Yael Averbuch West

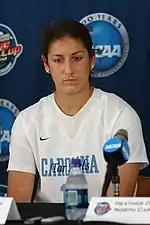
Averbuch as a Tar Heel

During her career as a center midfielder at the University of North Carolina at Chapel Hill, Averbuch set a record starting 105 consecutive games. She was a two-time captain and was selected first-team All-Performer the Atlantic Coast Conference, one of the most competitive conferences in the country. She helped the Tar Heels win two NCAA Women's College Cup titles in 2006 and 2008. In 2006 and 2007, she earned NSCAA All-America first team status. In 2008, she was named to the NSCAA All-America second team and earned NSCAA Scholar-Athlete of the Year and NCAA VIII Award honors.